Dick Tidrow

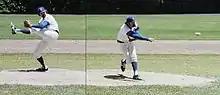
Pitching for the Cubs in 1981

Tidrow began the 1979 season poorly. He was 2–1 with two saves, but a high 7.94 ERA when he was dealt to the Chicago Cubs for Ray Burris.